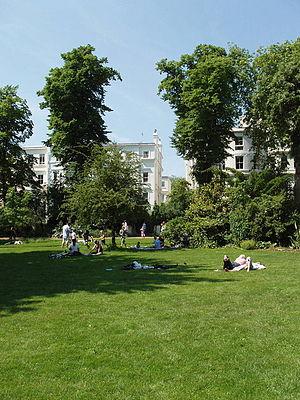
Ladbroke Square est un square de Londres.